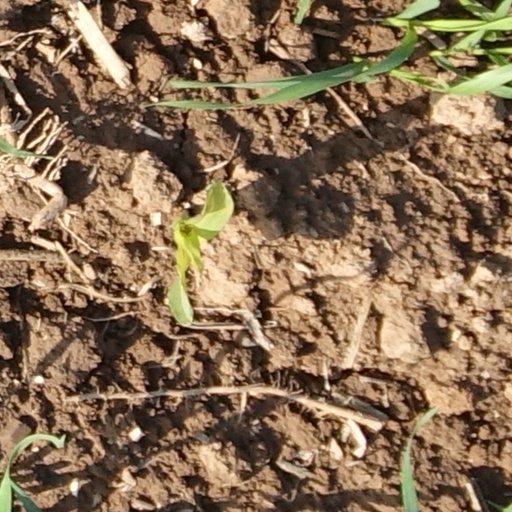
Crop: wheat